Grape Grove, Ohio

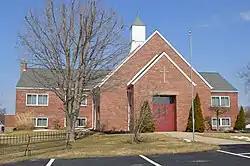
Grape Grove Church of Christ

Grape Grove is an unincorporated community in Greene County, in the U.S. state of Ohio.